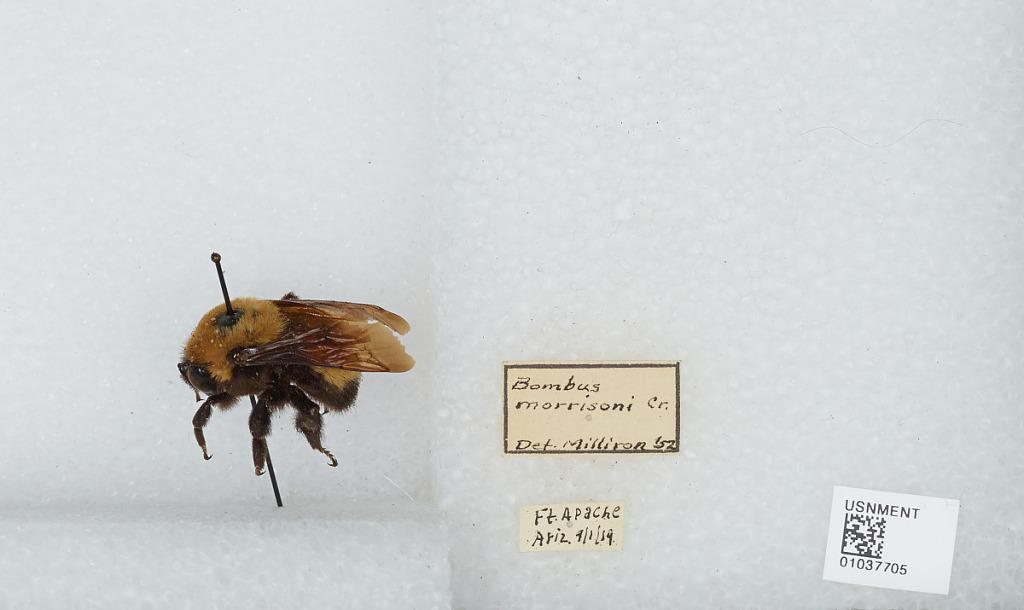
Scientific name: Bombus (Separatobombus) morrisoni Cresson
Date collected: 1919-9-1
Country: United States
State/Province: Arizona
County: Navajo
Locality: Fort Apache
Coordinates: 33.7906, -109.987
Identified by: Milliron